Hartwick, Iowa

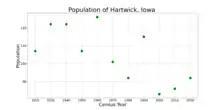
The population of Hartwick, Iowa from US census data

As of the census of 2020, there were 92 people, 39 households, and 35 families residing in the city. The population density was 581.9 inhabitants per square mile (224.7/km). There were 39 housing units at an average density of 246.7 per square mile (95.2/km). The racial makeup of the city was 96.7% White, 0.0% Black or African American, 1.1% Native American, 0.0% Asian, 0.0% Pacific Islander, 2.2% from other races and 0.0% from two or more races. Hispanic or Latino persons of any race comprised 5.4% of the population.